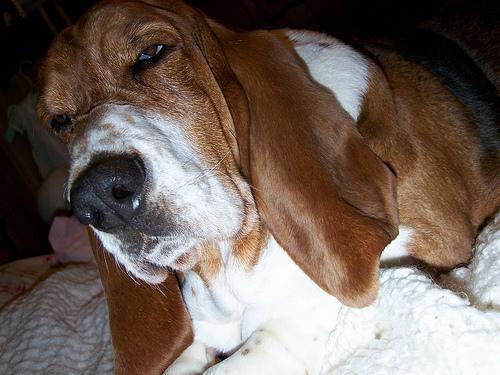
basset hound